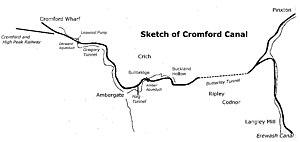
William Jessop est un ingénieur civil anglais, reconnu pour son action dans le développement du réseau de canaux et des premières lignes de chemin de fer. Il fut notamment l'ingénieur du Surrey Iron Railway.